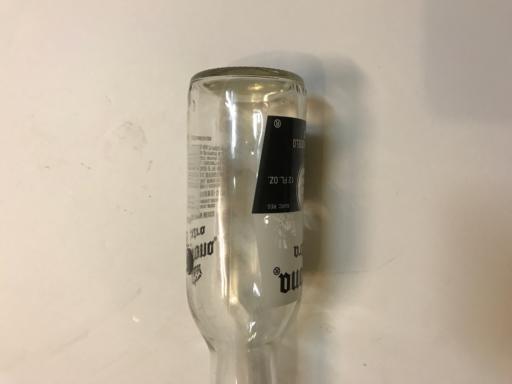
Label: glass